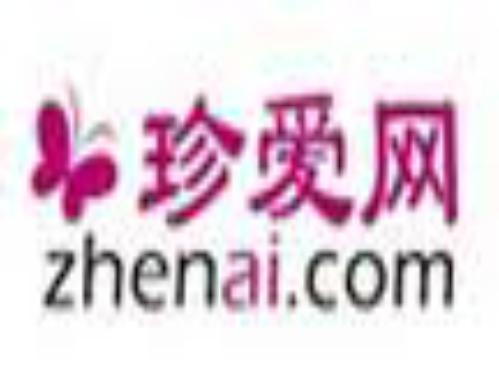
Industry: Leisure